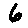
Label: 6